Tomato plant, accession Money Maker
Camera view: bottom (45 deg); turntable rotation: 90 degrees
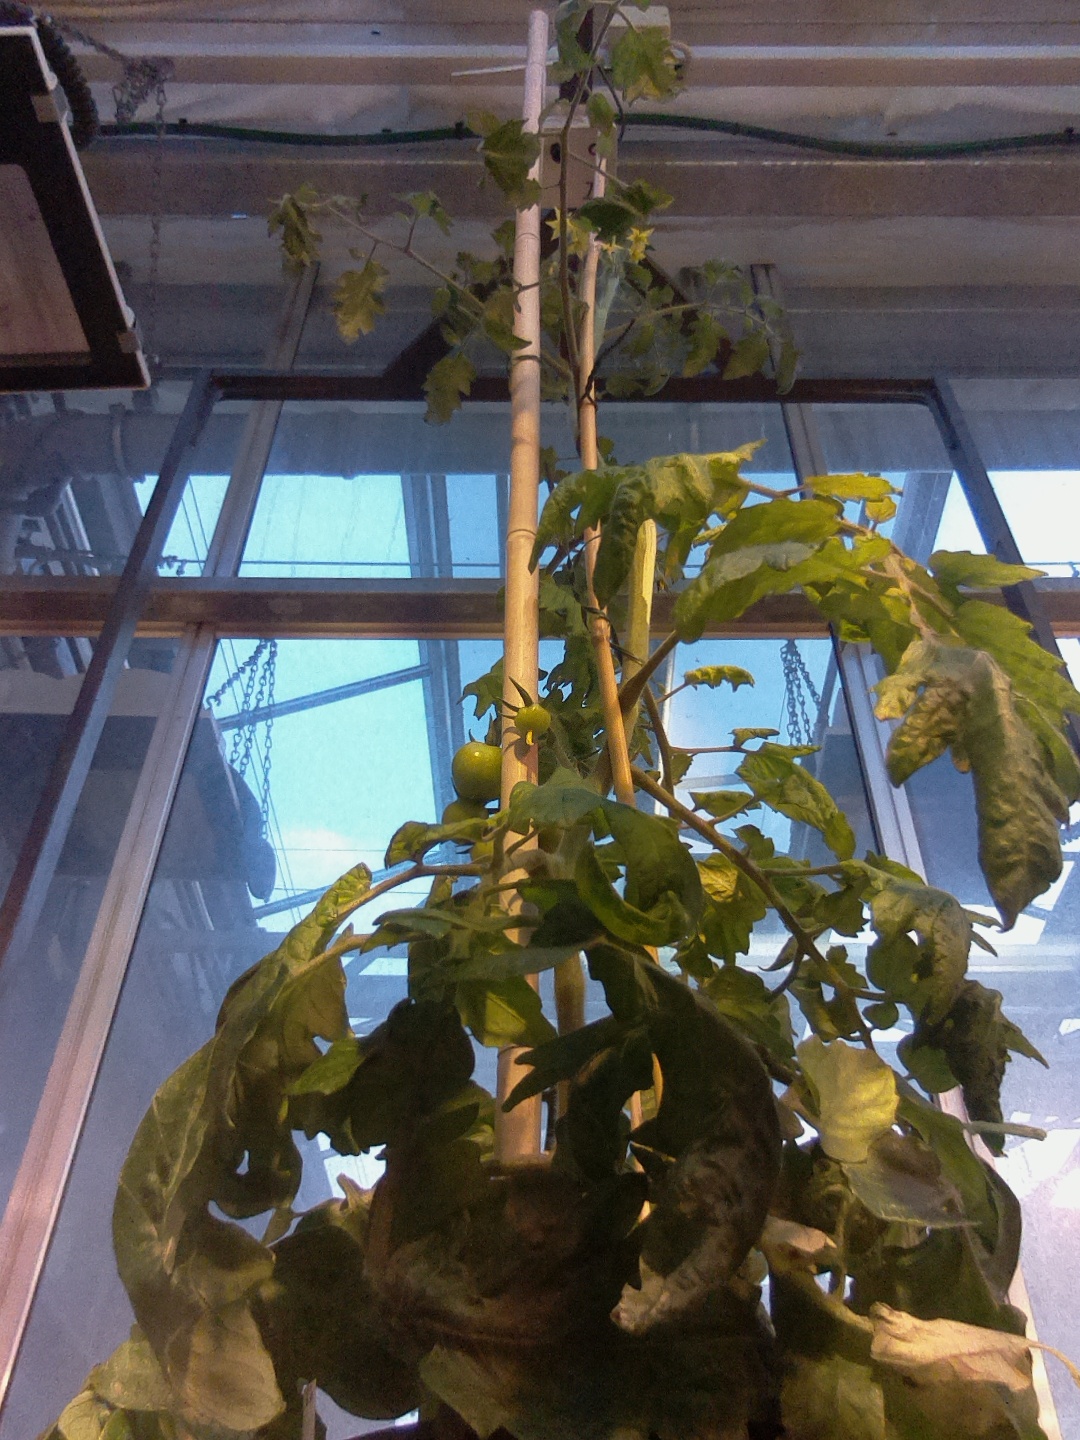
BBCH growth stage 72: 20%-30% of final fruit size